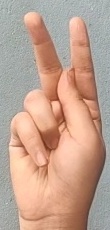
ASL sign: K